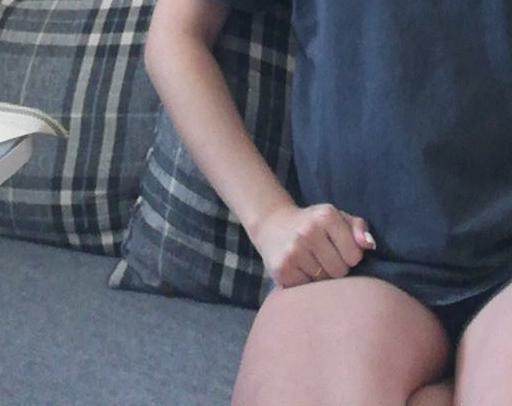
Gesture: no_gesture